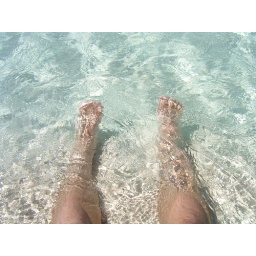
white sand beach in Okinawa